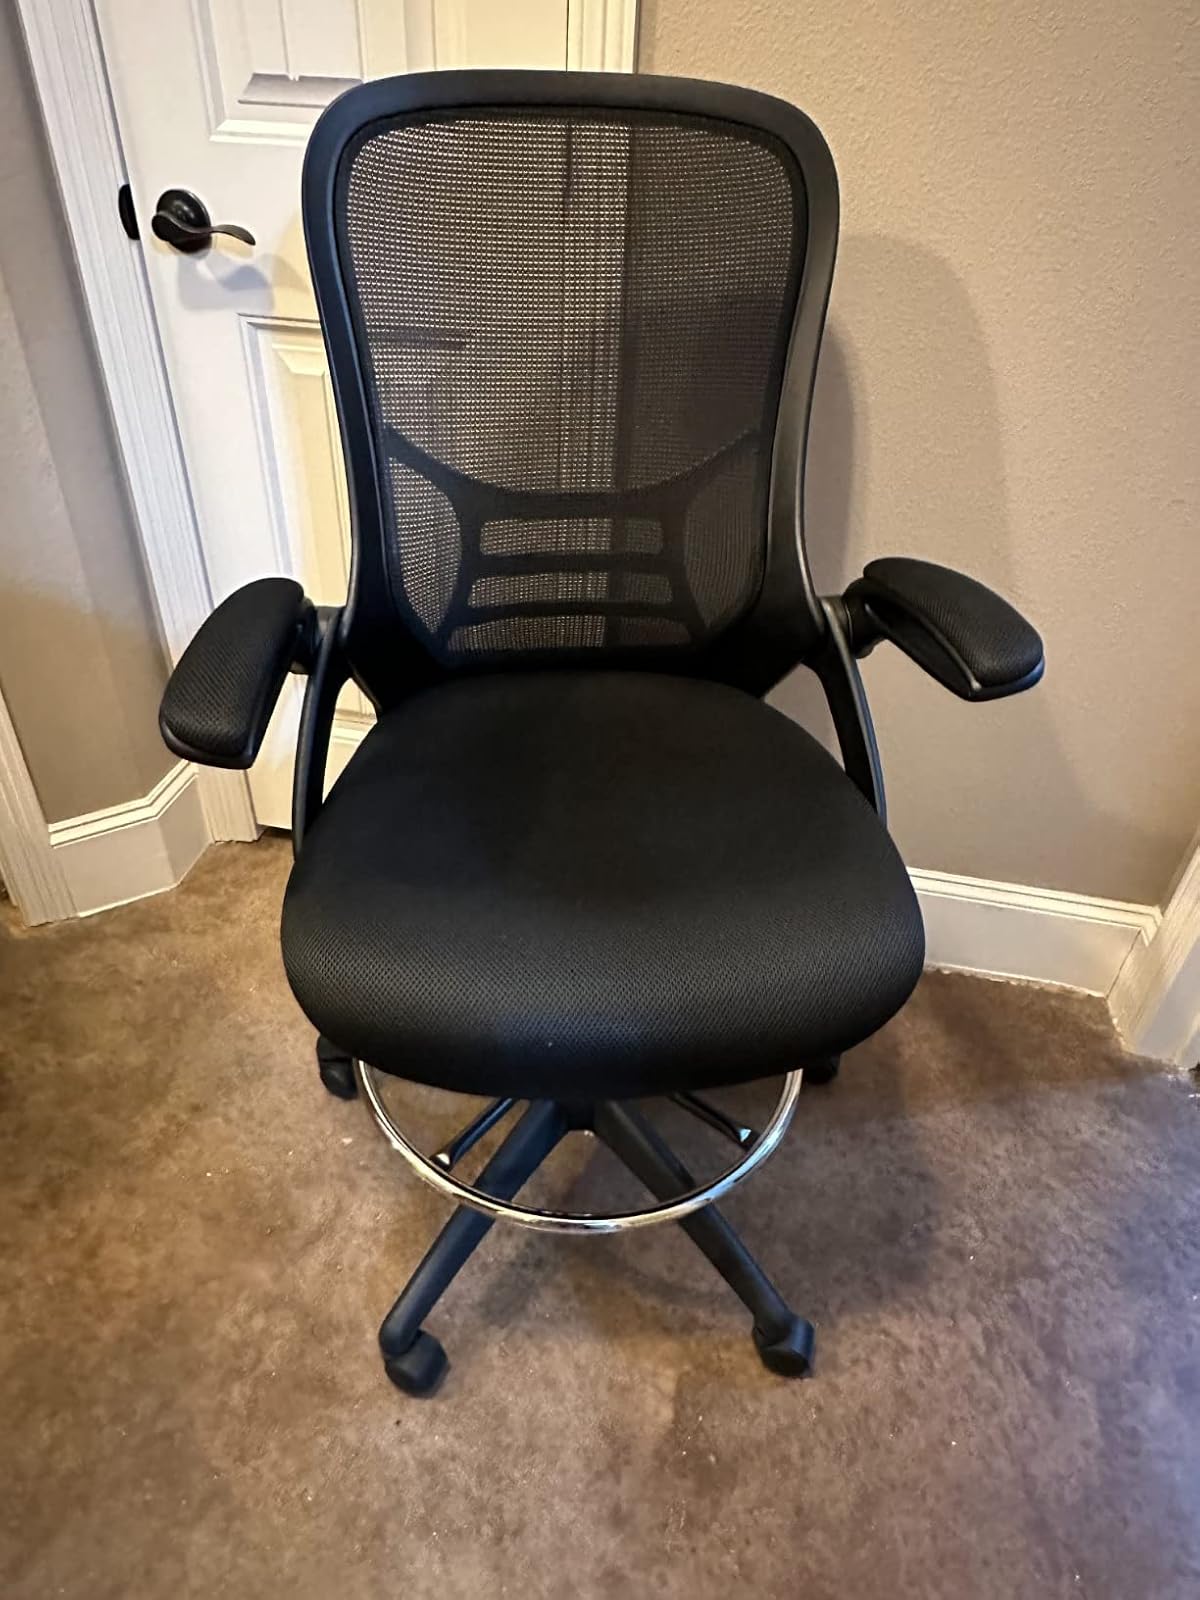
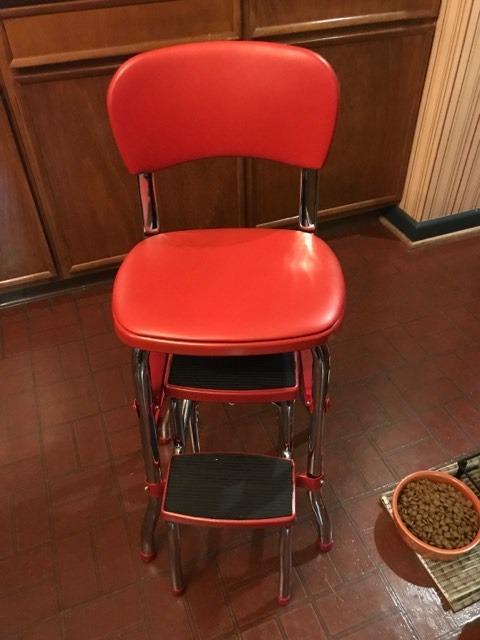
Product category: items_chair
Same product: no